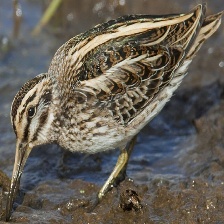
Species: JACK SNIPE
Scientific name: LYMNOCRYPTES MINIMUS